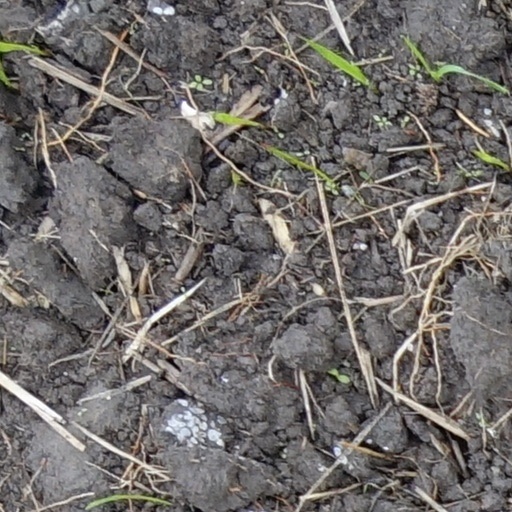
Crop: wheat